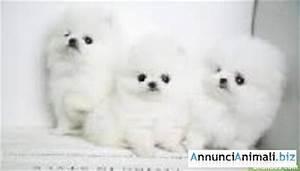
dog